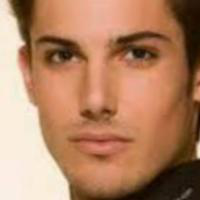
Age group: age 11-20